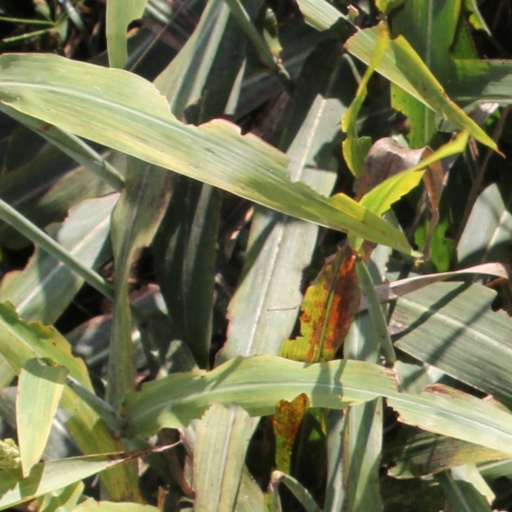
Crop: sorghum